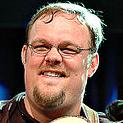
Age: 34